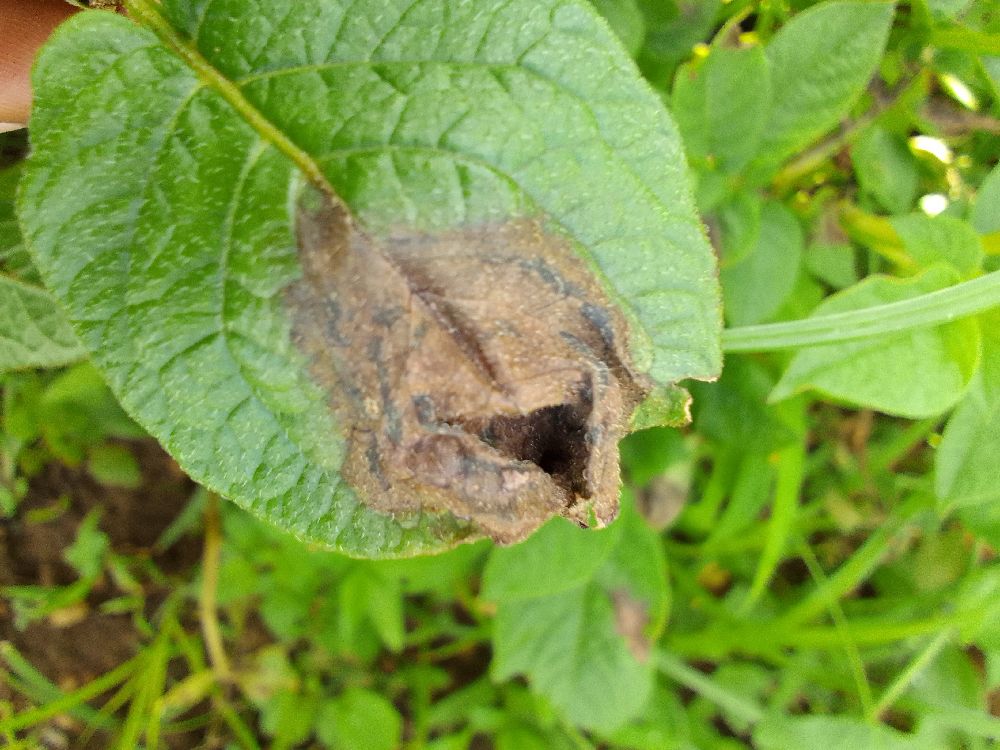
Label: Late blight